James Joyce

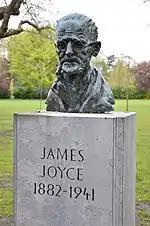
Jame's Joyce's bust on St. Stephen's Green, Dublin. It says James Joyce 1882–1914.

Joyce was born on 2 February 1882 at 41 Brighton Square, Rathgar, Dublin, Ireland, to John Stanislaus Joyce and Mary Jane "May" ( Murray). He was the eldest of ten surviving siblings. He was baptised as James Augustine Joyce according to the rites of the Roman Catholic Church in the nearby St Joseph's Church in Terenure on 5 February 1882 by Reverend John O'Mulloy. His godparents were Philip and Ellen McCann. The Joyce family came from Fermoy in County Cork, where they owned a small salt and lime works. Joyce's paternal grandfather, James Augustine, married Ellen O'Connell, daughter of John O'Connell, a Cork alderman who owned a drapery business and other properties in Cork City. Her family claimed kinship with the political leader Daniel O'Connell, who had helped secure Catholic emancipation for the Irish in 1829.